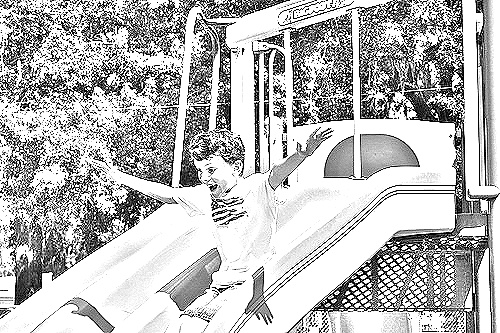
Portrait style: Sketch Portrait